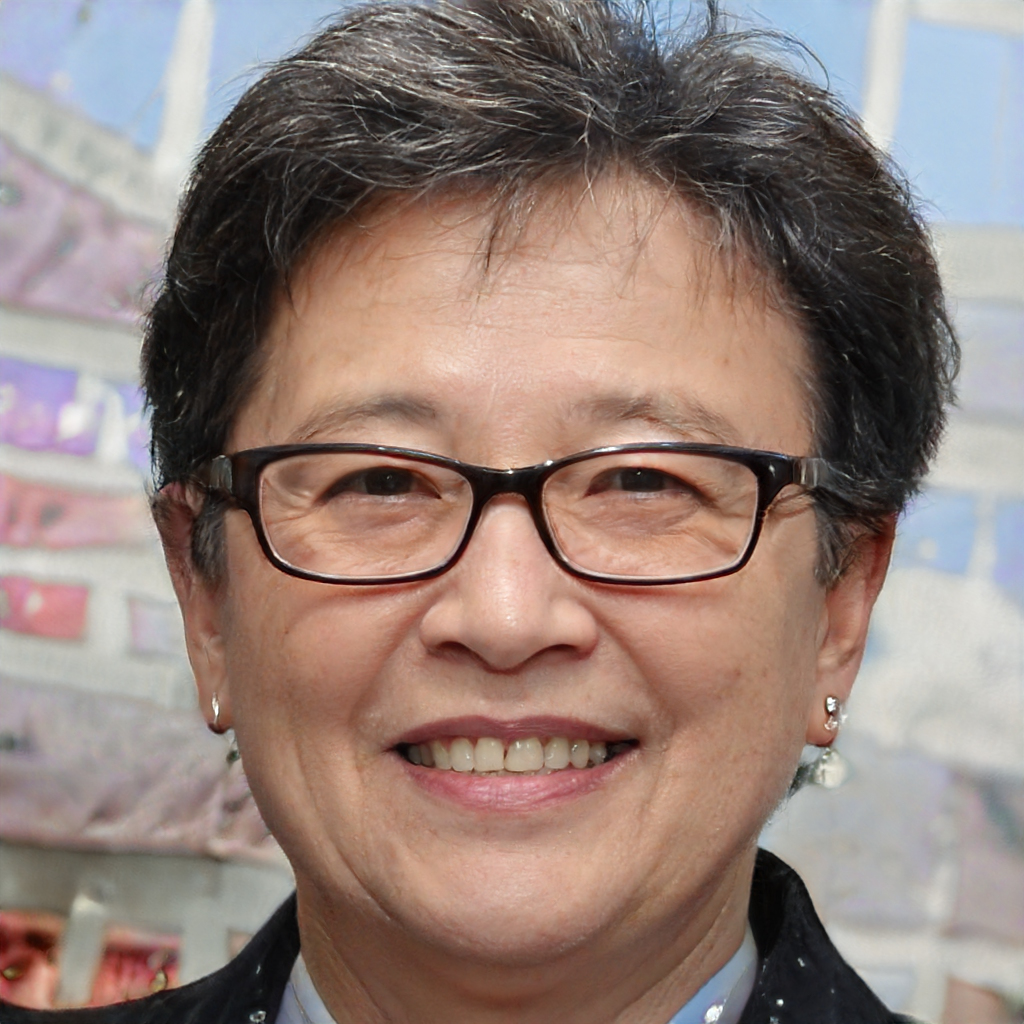
Label: No Watermark